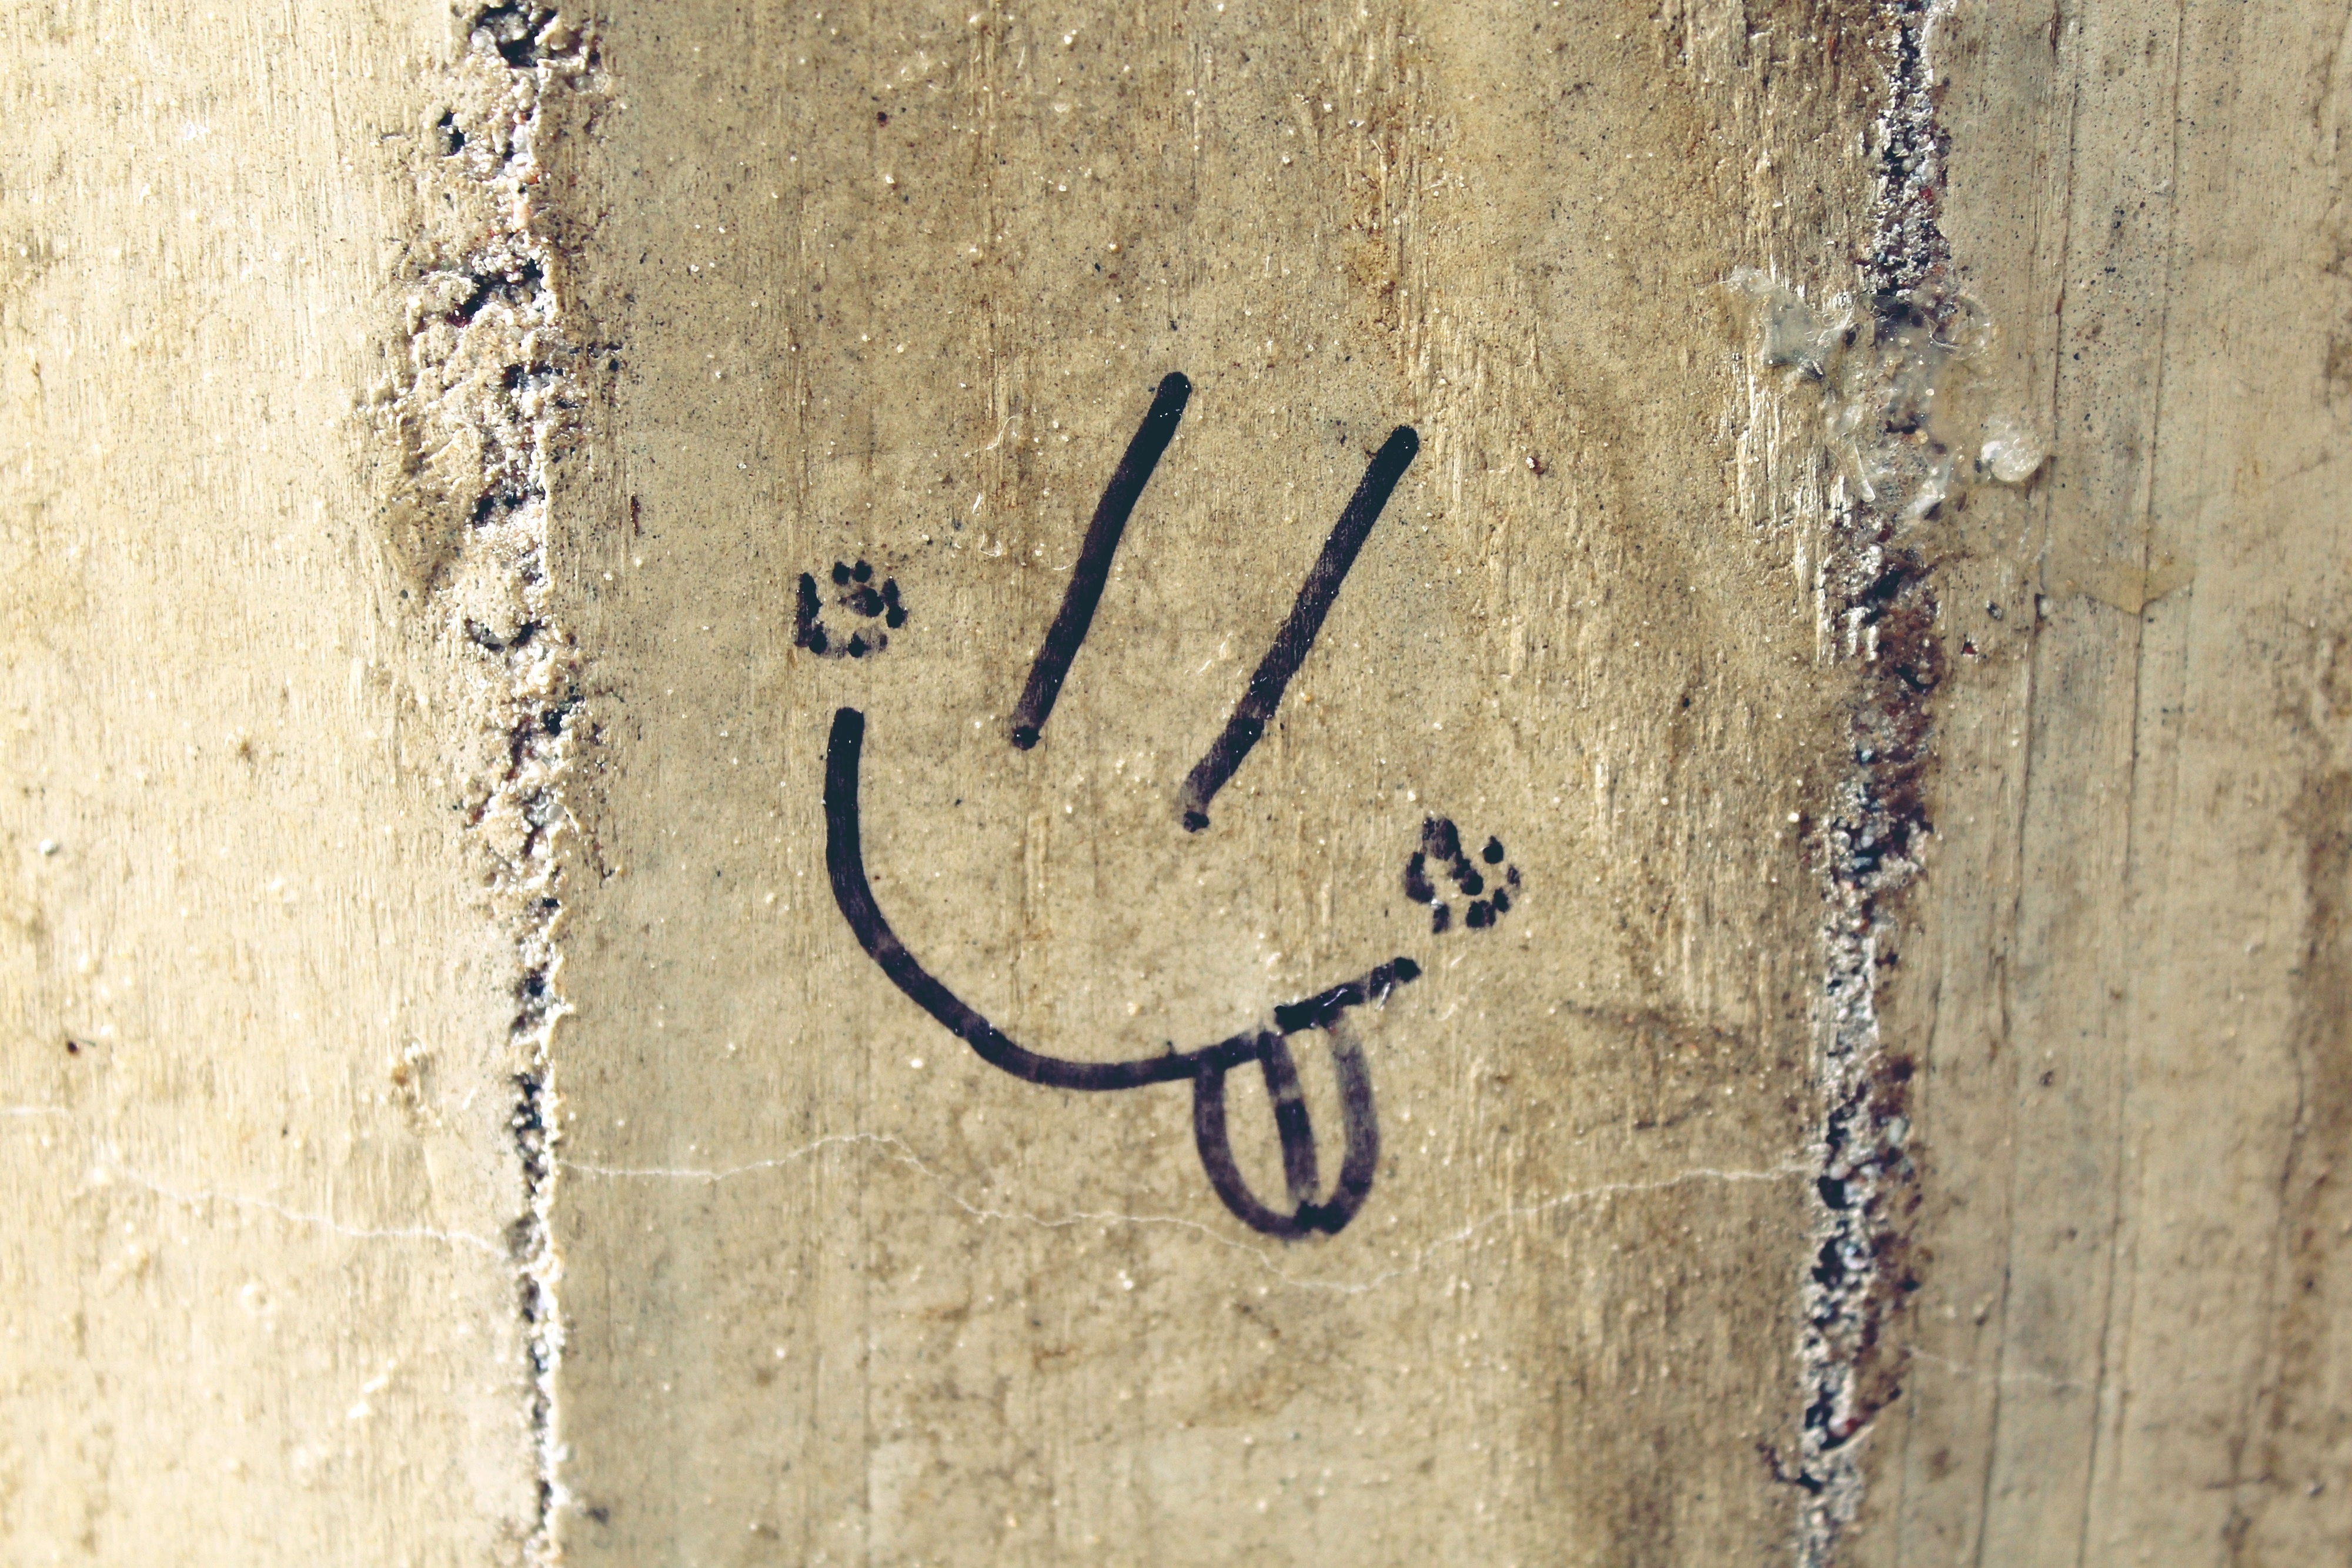
wood, number, wall, soil, blue, smile, font, face, art, drawing, funny, joy, tongue, cheeky, calligraphy, smiley, emoticon